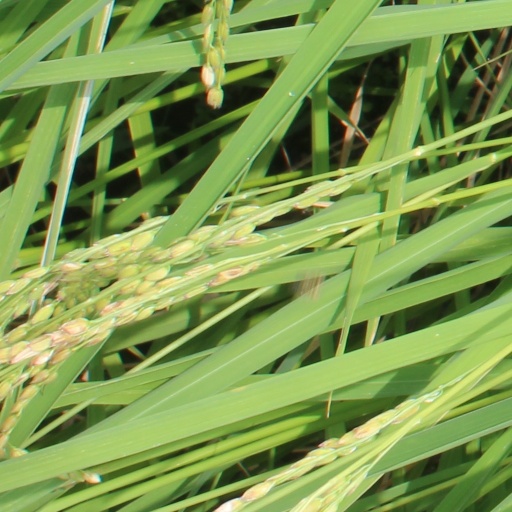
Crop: rice